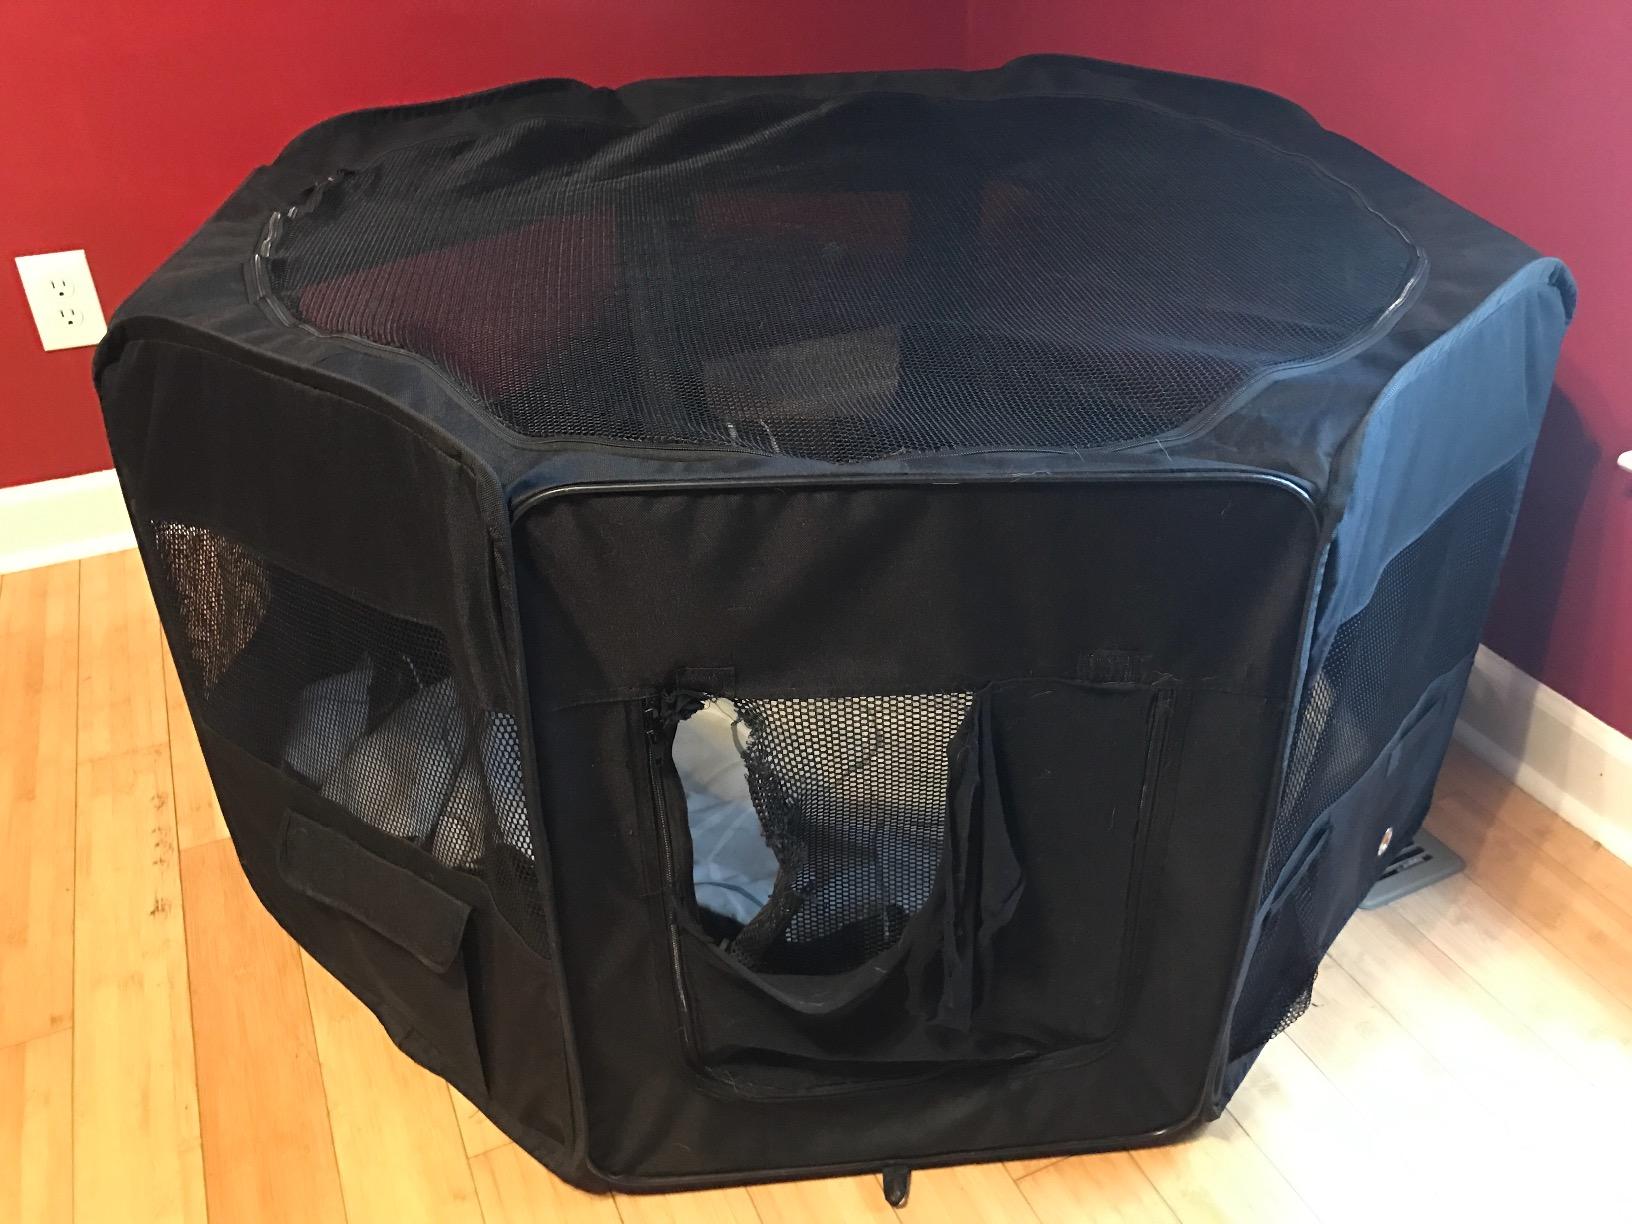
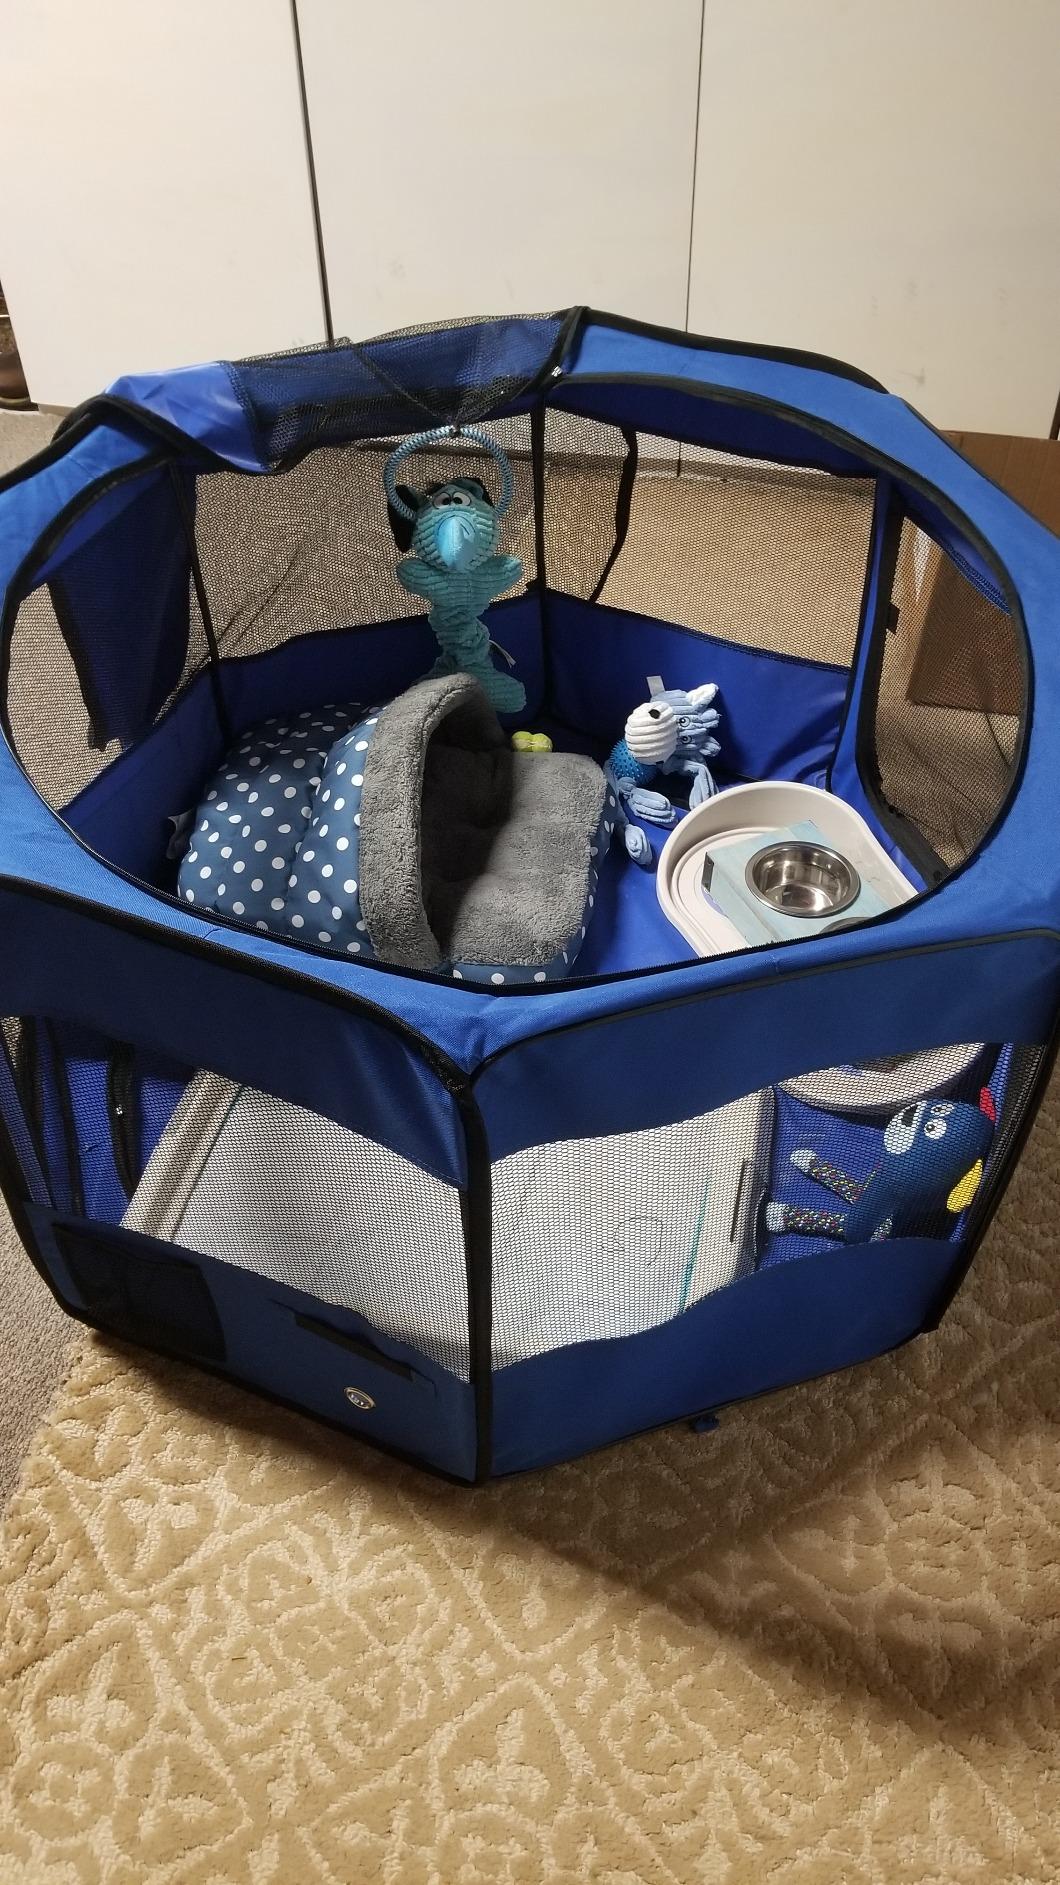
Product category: items_kennel
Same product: no